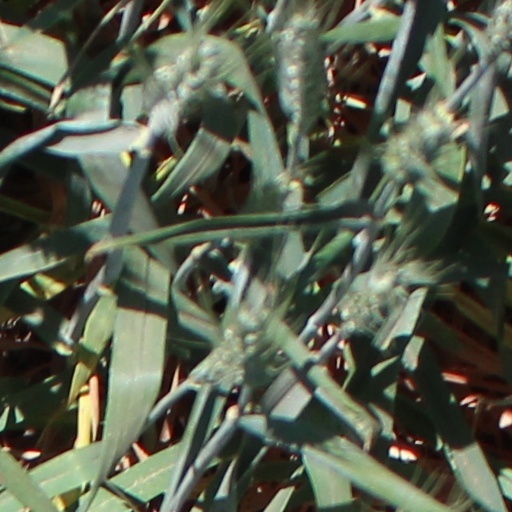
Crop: wheat